Madhuca longifolia

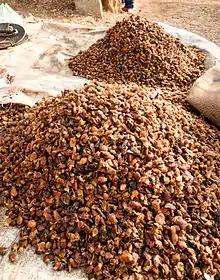
The locals also use mahura flowers to make wine.

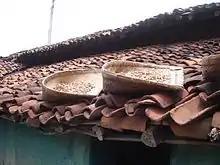
Sun drying of mahura (Madhuca) using Traditional Supa prepared from Bamboo in Chhattisgarh Village, India

Wine prepared from "Madhūka" flowers (Madhuca longifolia) finds mention in several Hindu, Jain and Buddhist literature works. It also finds mention in Ayurveda Samhitas which lists it among several different kinds of wine.